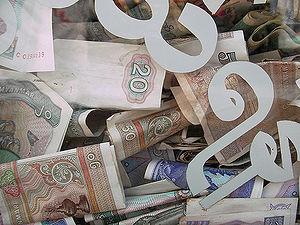
Le birman appartient à la famille tibéto-birmane. Il est la langue officielle de la Birmanie, où il est parlé comme langue maternelle par environ 42 millions de personnes. Il trouve son origine dans les parlers de la dépression centrale du pays, se distinguant plus ou moins d'autres dialectes birmans comme le rakhine de la Province d'Arakan qui en est très proche ou l'intha du lac Inle qui s'en distingue un peu plus. 10 millions de personnes parlent le birman en seconde langue en Birmanie, où il est langue obligatoire de l'enseignement.